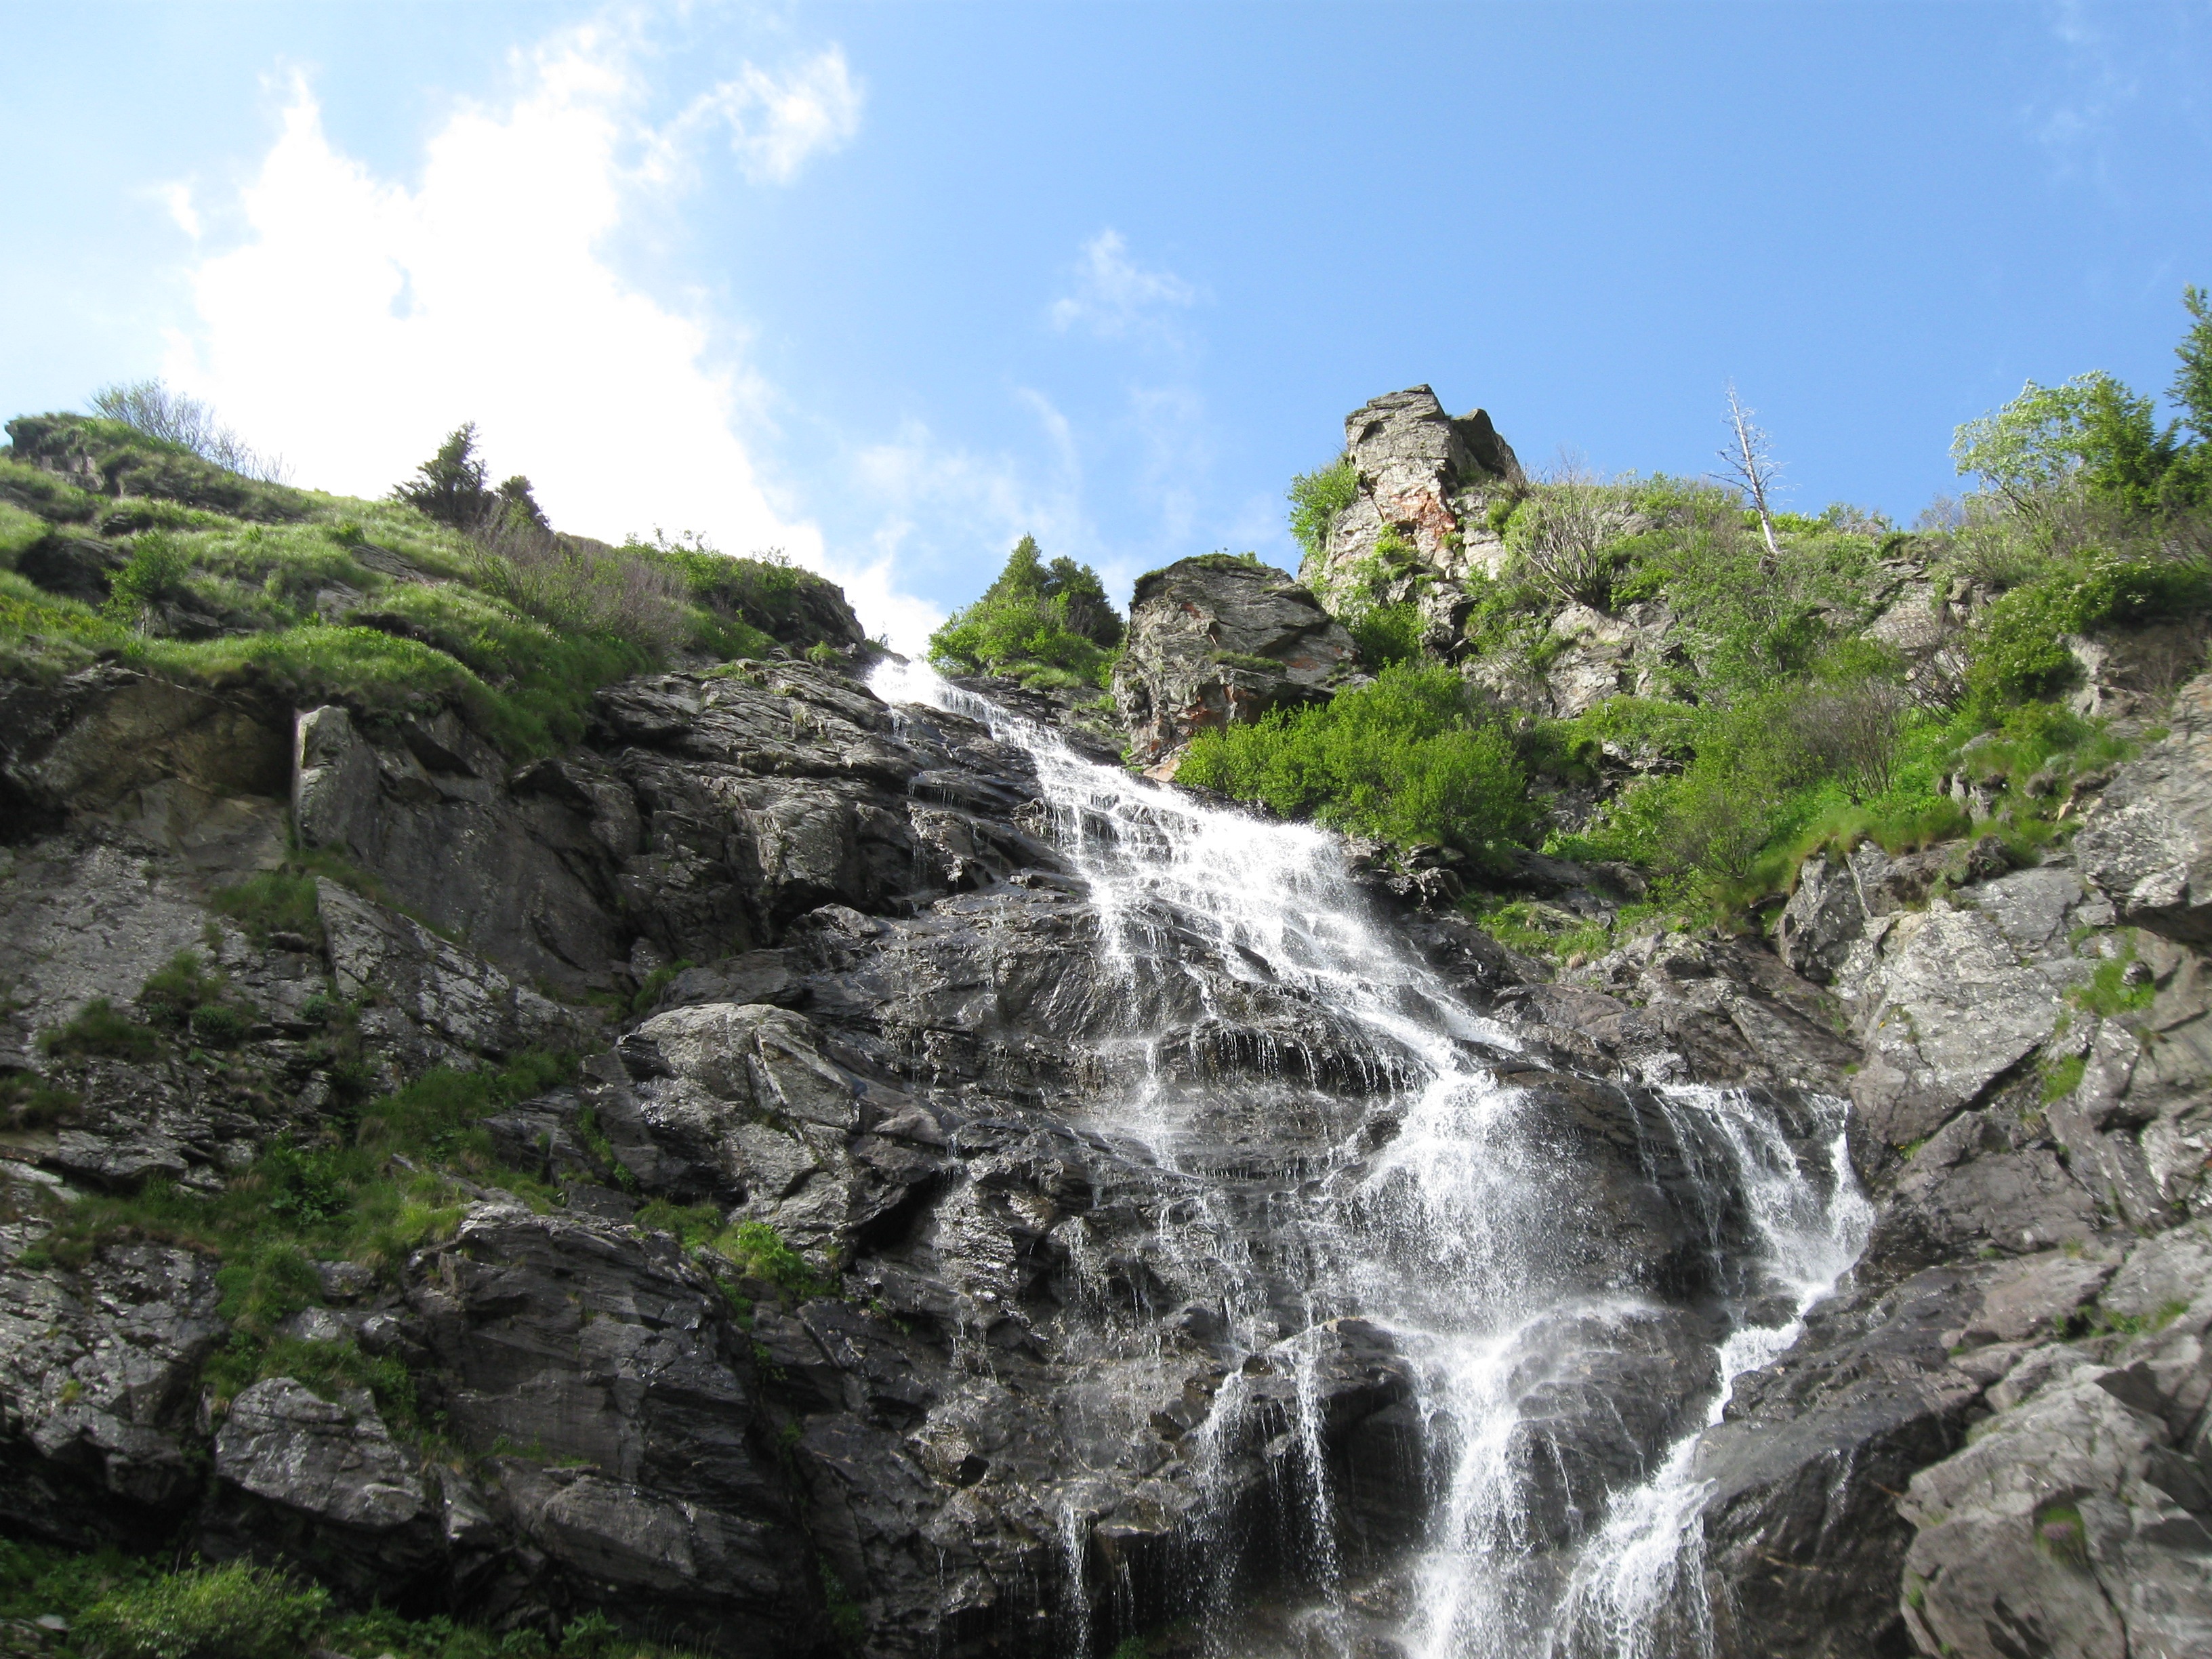
nature, rock, waterfall, creek, summer, formation, cliff, spring, flow, cascade, scenic, terrain, body of water, ravine, water feature, wadi, geological phenomenon